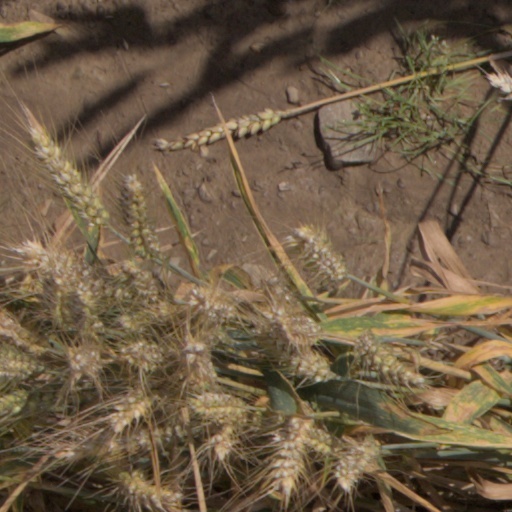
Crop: wheat